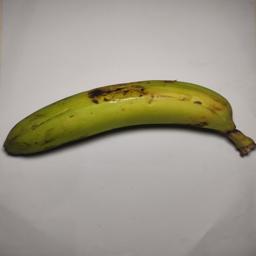
Ripeness: Green